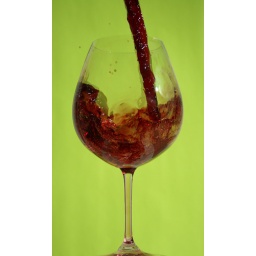
for my physics project showing the reaction of liquid against the bowl of the glass